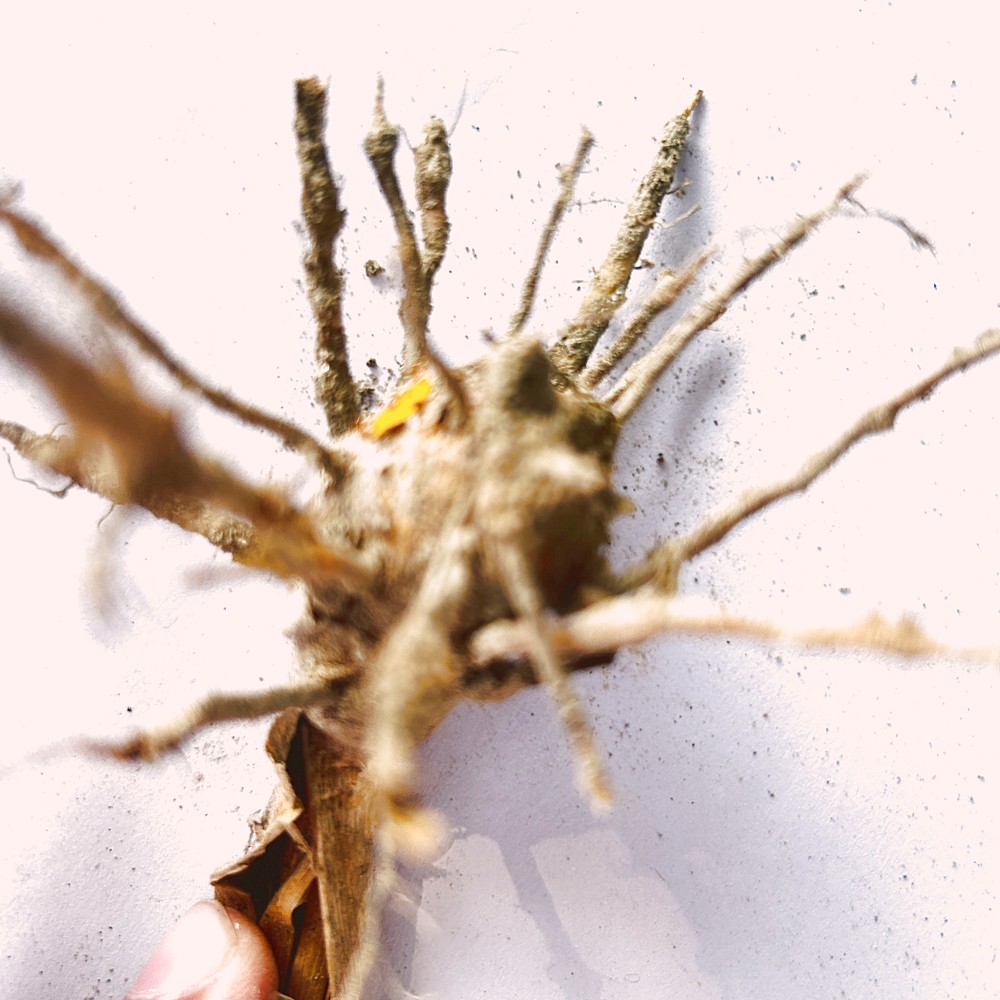
Label: Rhizome Disease Root